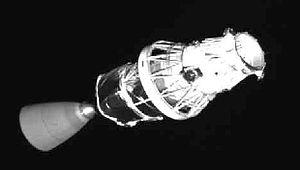
XSS-10 est un micro-satellite de l'U.S. Air Force Research Laboratory et le premier de deux satellites développés pour mettre au point des techniques permettant d'inspecter ou d'intervenir sur d'autres engins spatiaux. Placé en orbite en 2003, il a permis de valider dans le cadre d'une mission d'une durée de 24 heures le fonctionnement de plusieurs équipements miniaturisés et d'un logiciel embarqué dédié. La mission XSS-11, lancée en 2005, a poursuivi les tests effectués avec une instrumentation plus complète et une autonomie fortement accrue.